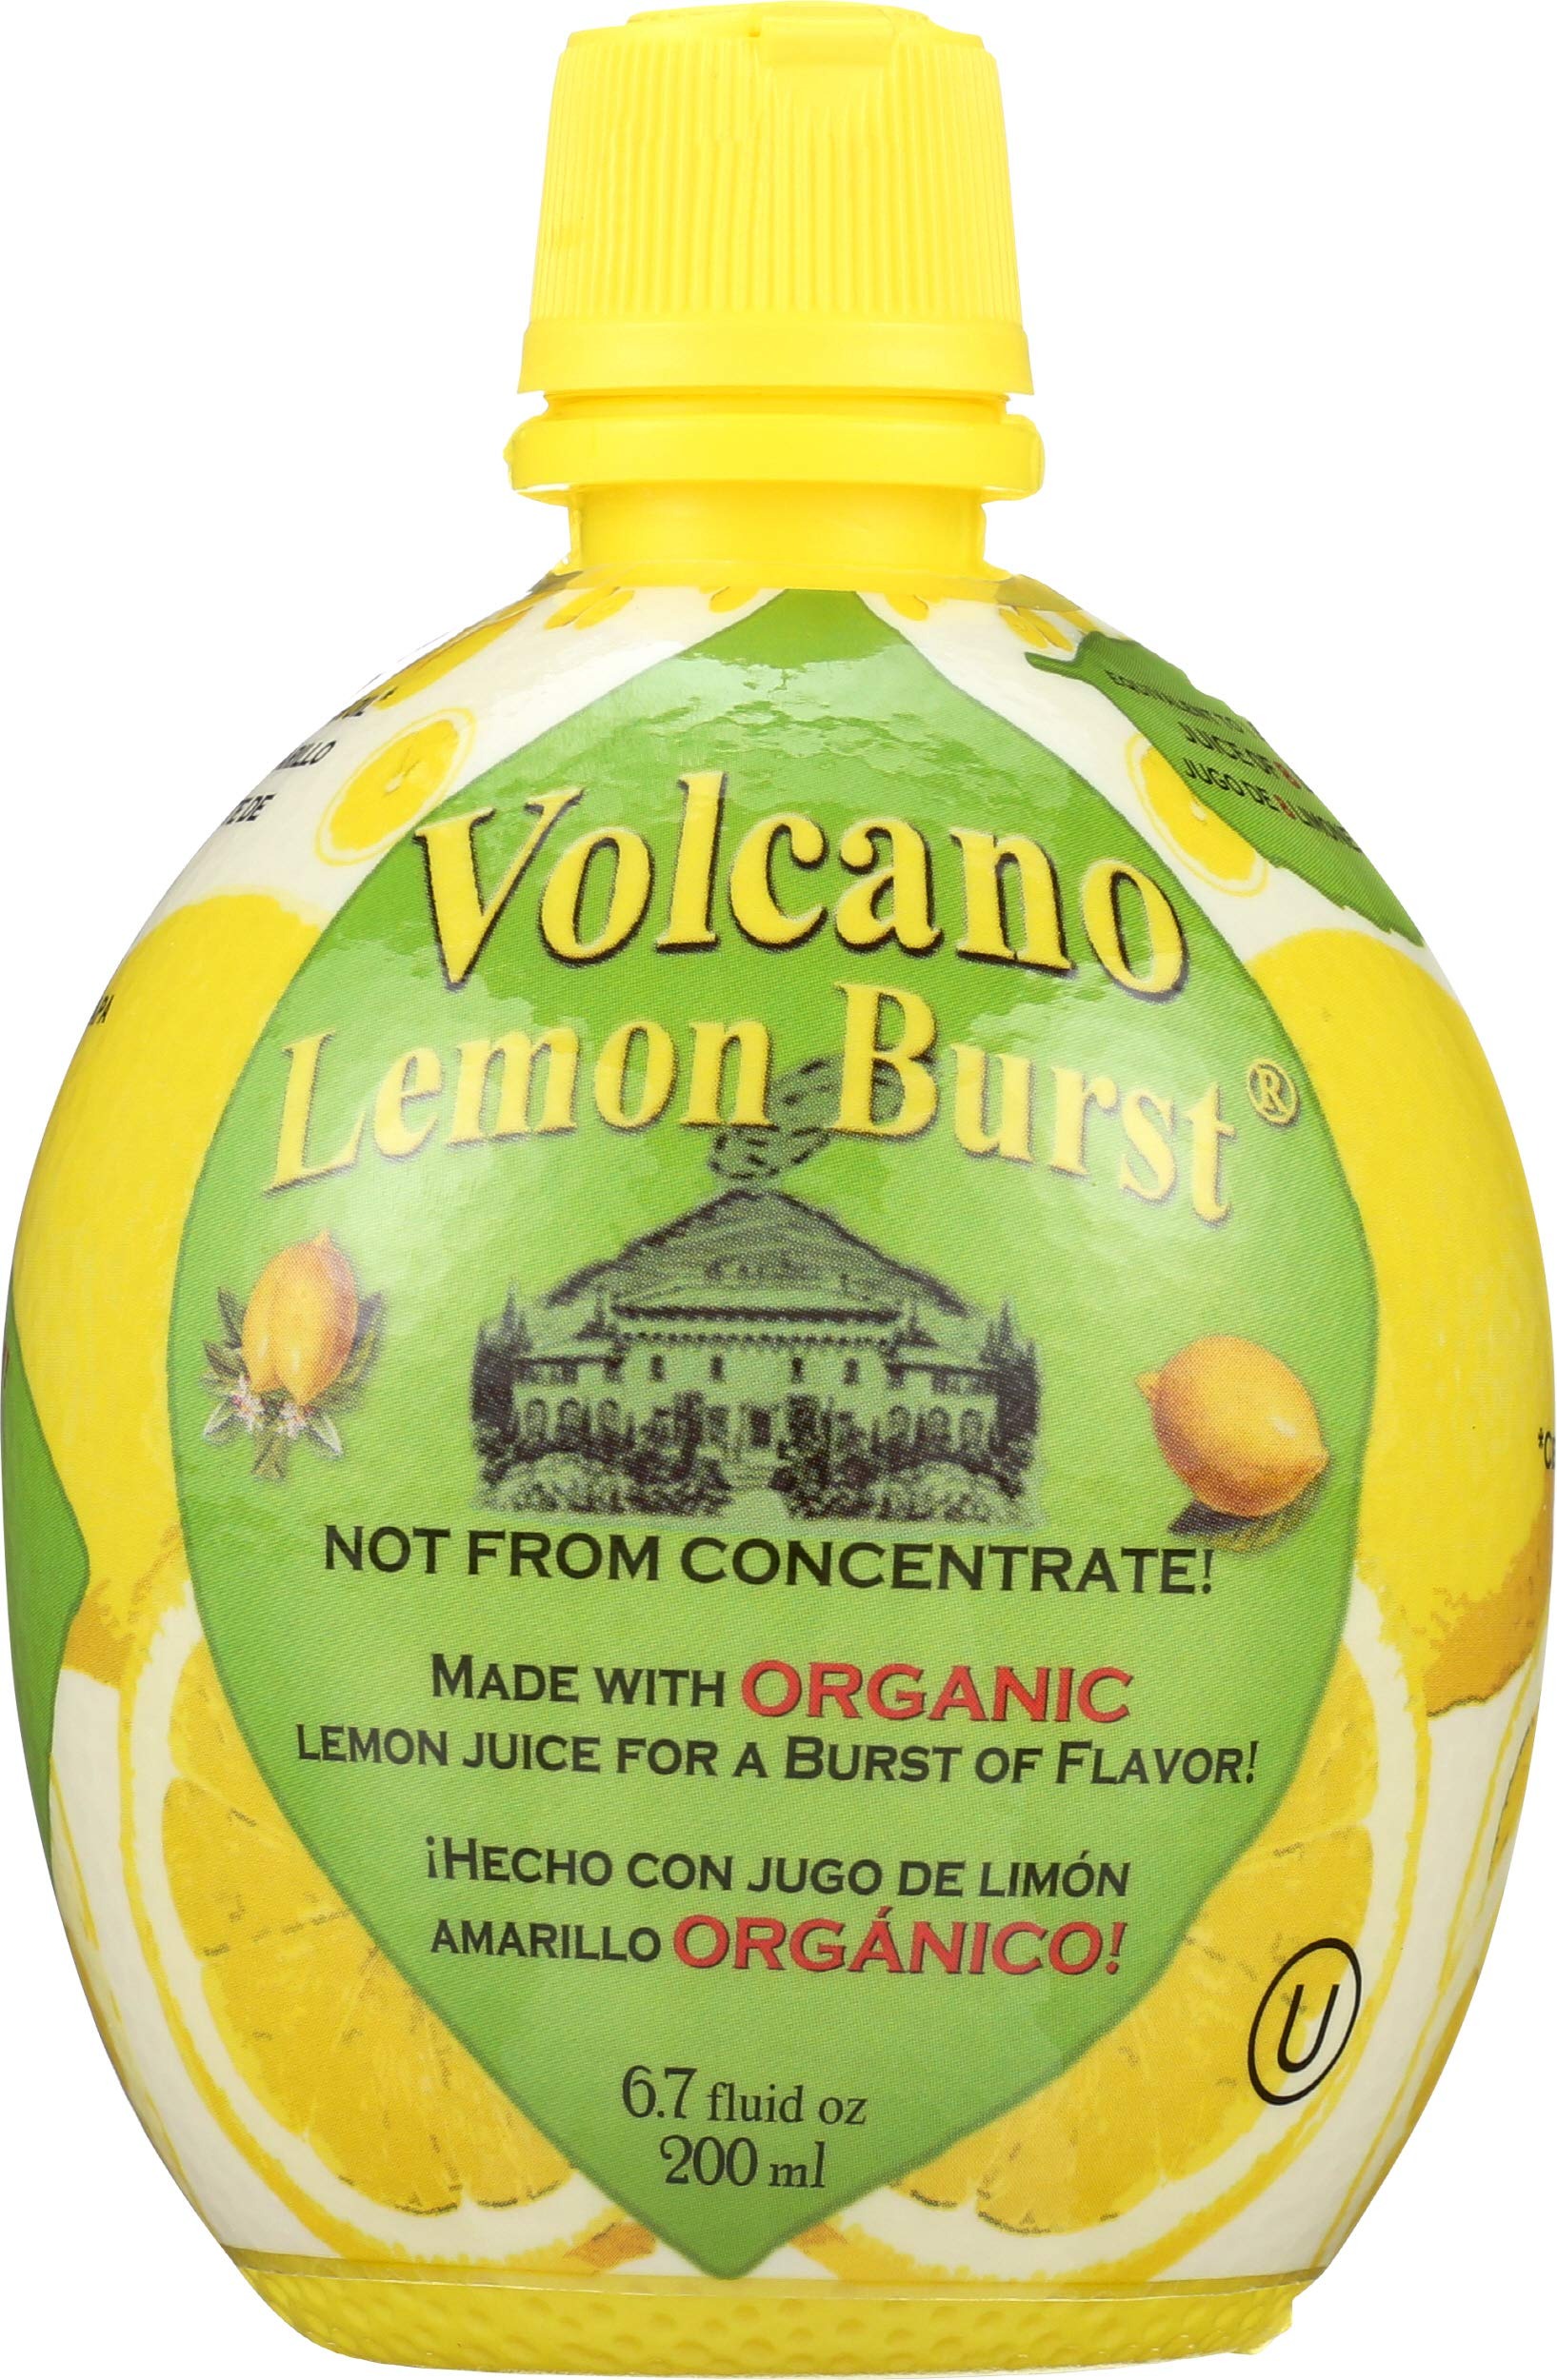
Item Name: Dream Foods International Volcano Lemon Burst, 6.7 Ounce
Bullet Point 1: Bursting with flavor
Bullet Point 2: Made with organic juice
Bullet Point 3: Contains the zest in the cap
Value: 6.7
Unit: Ounce

Price: 8.45